Mentone Springs Hotel

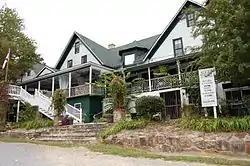
The Mentone Springs Hotel stood in Mentone, Alabama for 130 years.

The Mentone Springs Hotel was a hotel in Mentone, Alabama, United States. It was the last remaining large-scale resort hotel in Alabama from the late 19th century. The hotel burned to the ground after an electrical fire on March 1, 2014.